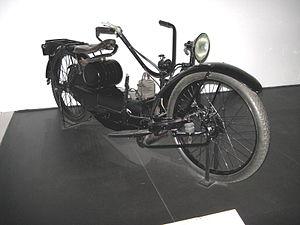
La Ner-A-car est une moto de type pieds en avant conçue par Carl Neracher en 1918. Environ 10.000 de ces motos ont été fabriquées aux États-Unis par la Ner-A-Car Corporation et nommées Neracar alors que près de 6.500 sont probablement construites en Angleterre sous licence par la société Sheffield-Simplex, entre 1921 et 1926, sous la nom Ner-A-car.
Une moto « pieds en avant » est une classe de motos qui veut voir d'un œil nouveau le concept du deux-roues, et créer une nouvelle forme pratique de transport de personnes. Le nom de « pieds en avant » a d'abord été utilisé par Royce Creasey et désigne la position assise du pilote, avec les deux pieds en avant des mains comme dans une voiture, contrairement aux vélos où le pilote est à califourchon et les mains sont en avant des pieds. Comme il existe d'autres types de moto qui ont une position « pieds en avant », un autre terme parfois utilisé est véhicule avancé à piste unique.